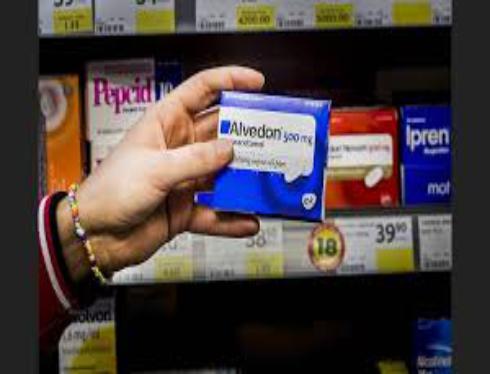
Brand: alvedon
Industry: Medical